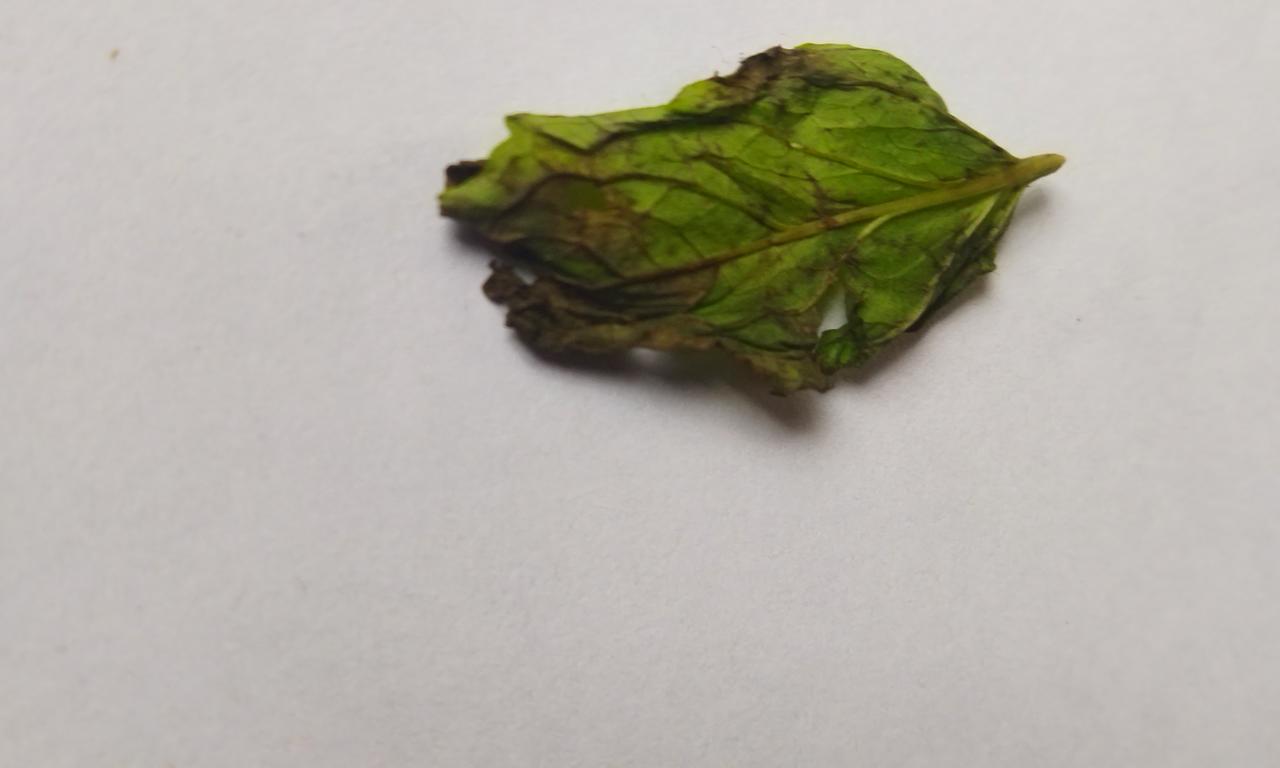
Label: Spoiled